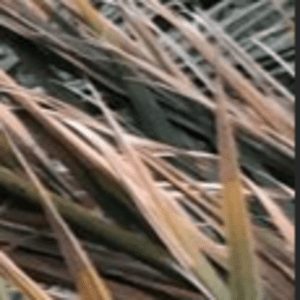
Label: Potassium Deficiency